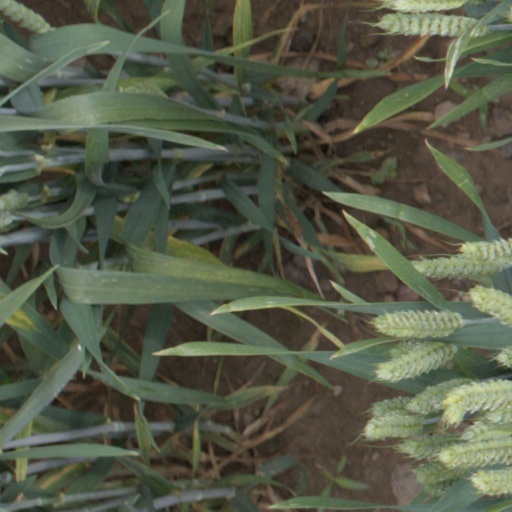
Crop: wheat